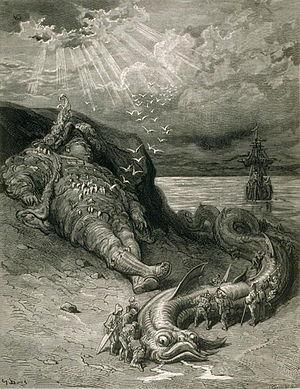
Le Léman, appelé aussi lac de Genève, ou par tautologie lac Léman, est un lac d'origine glaciaire situé en Suisse et en France ; par sa superficie, c'est le plus grand lac alpin et subalpin d'Europe.